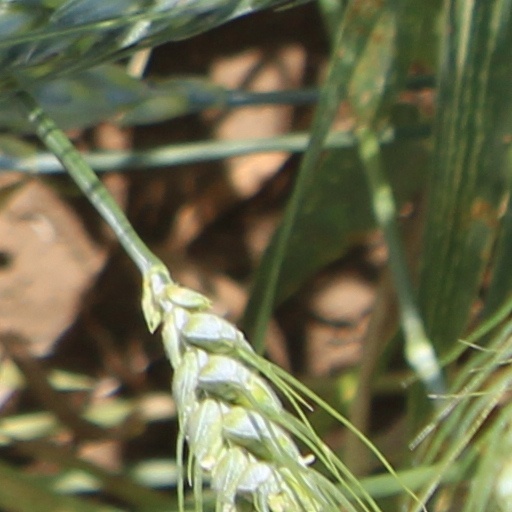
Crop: wheat